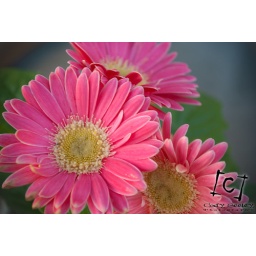
some flowers out at my mothers house in lincoln nebraska